Suspension railway

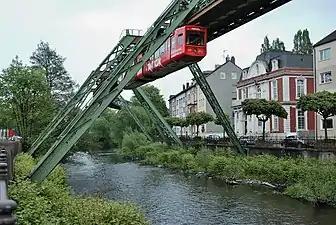
Section of the Schwebebahn installation in Wuppertal, Germany

During the 1880s the German businessman and engineer Eugen Langen experimented in his Cologne sugar factory with a low one-track suspension railway system for the transportation of raw materials. He was a business partner of Nicolaus Otto, the inventor of the internal-combustion engine, and probably knew the Palmer Railway. In the nearby expanding industrial zone of Wupper Valley, entrepreneurs and governors were looking for a modern urban transportation system. A cooperation between politicians and businessmen from the Barmen-Elberfeld industrial area around 1890 led to the implementation of an electric powered elevated railway system from the factory of Otto and Langen, now "Deutz". The official name was "Anlage einer elektrischen Hochbahn (Schwebebahn), System Eugen Langen Köln" or "Electrical Elevated Railroad ("Floating tram") Installation, System Eugen Langen Cologne". The installation and stations were built by three companies, among them the company of Friedrich Harkort.